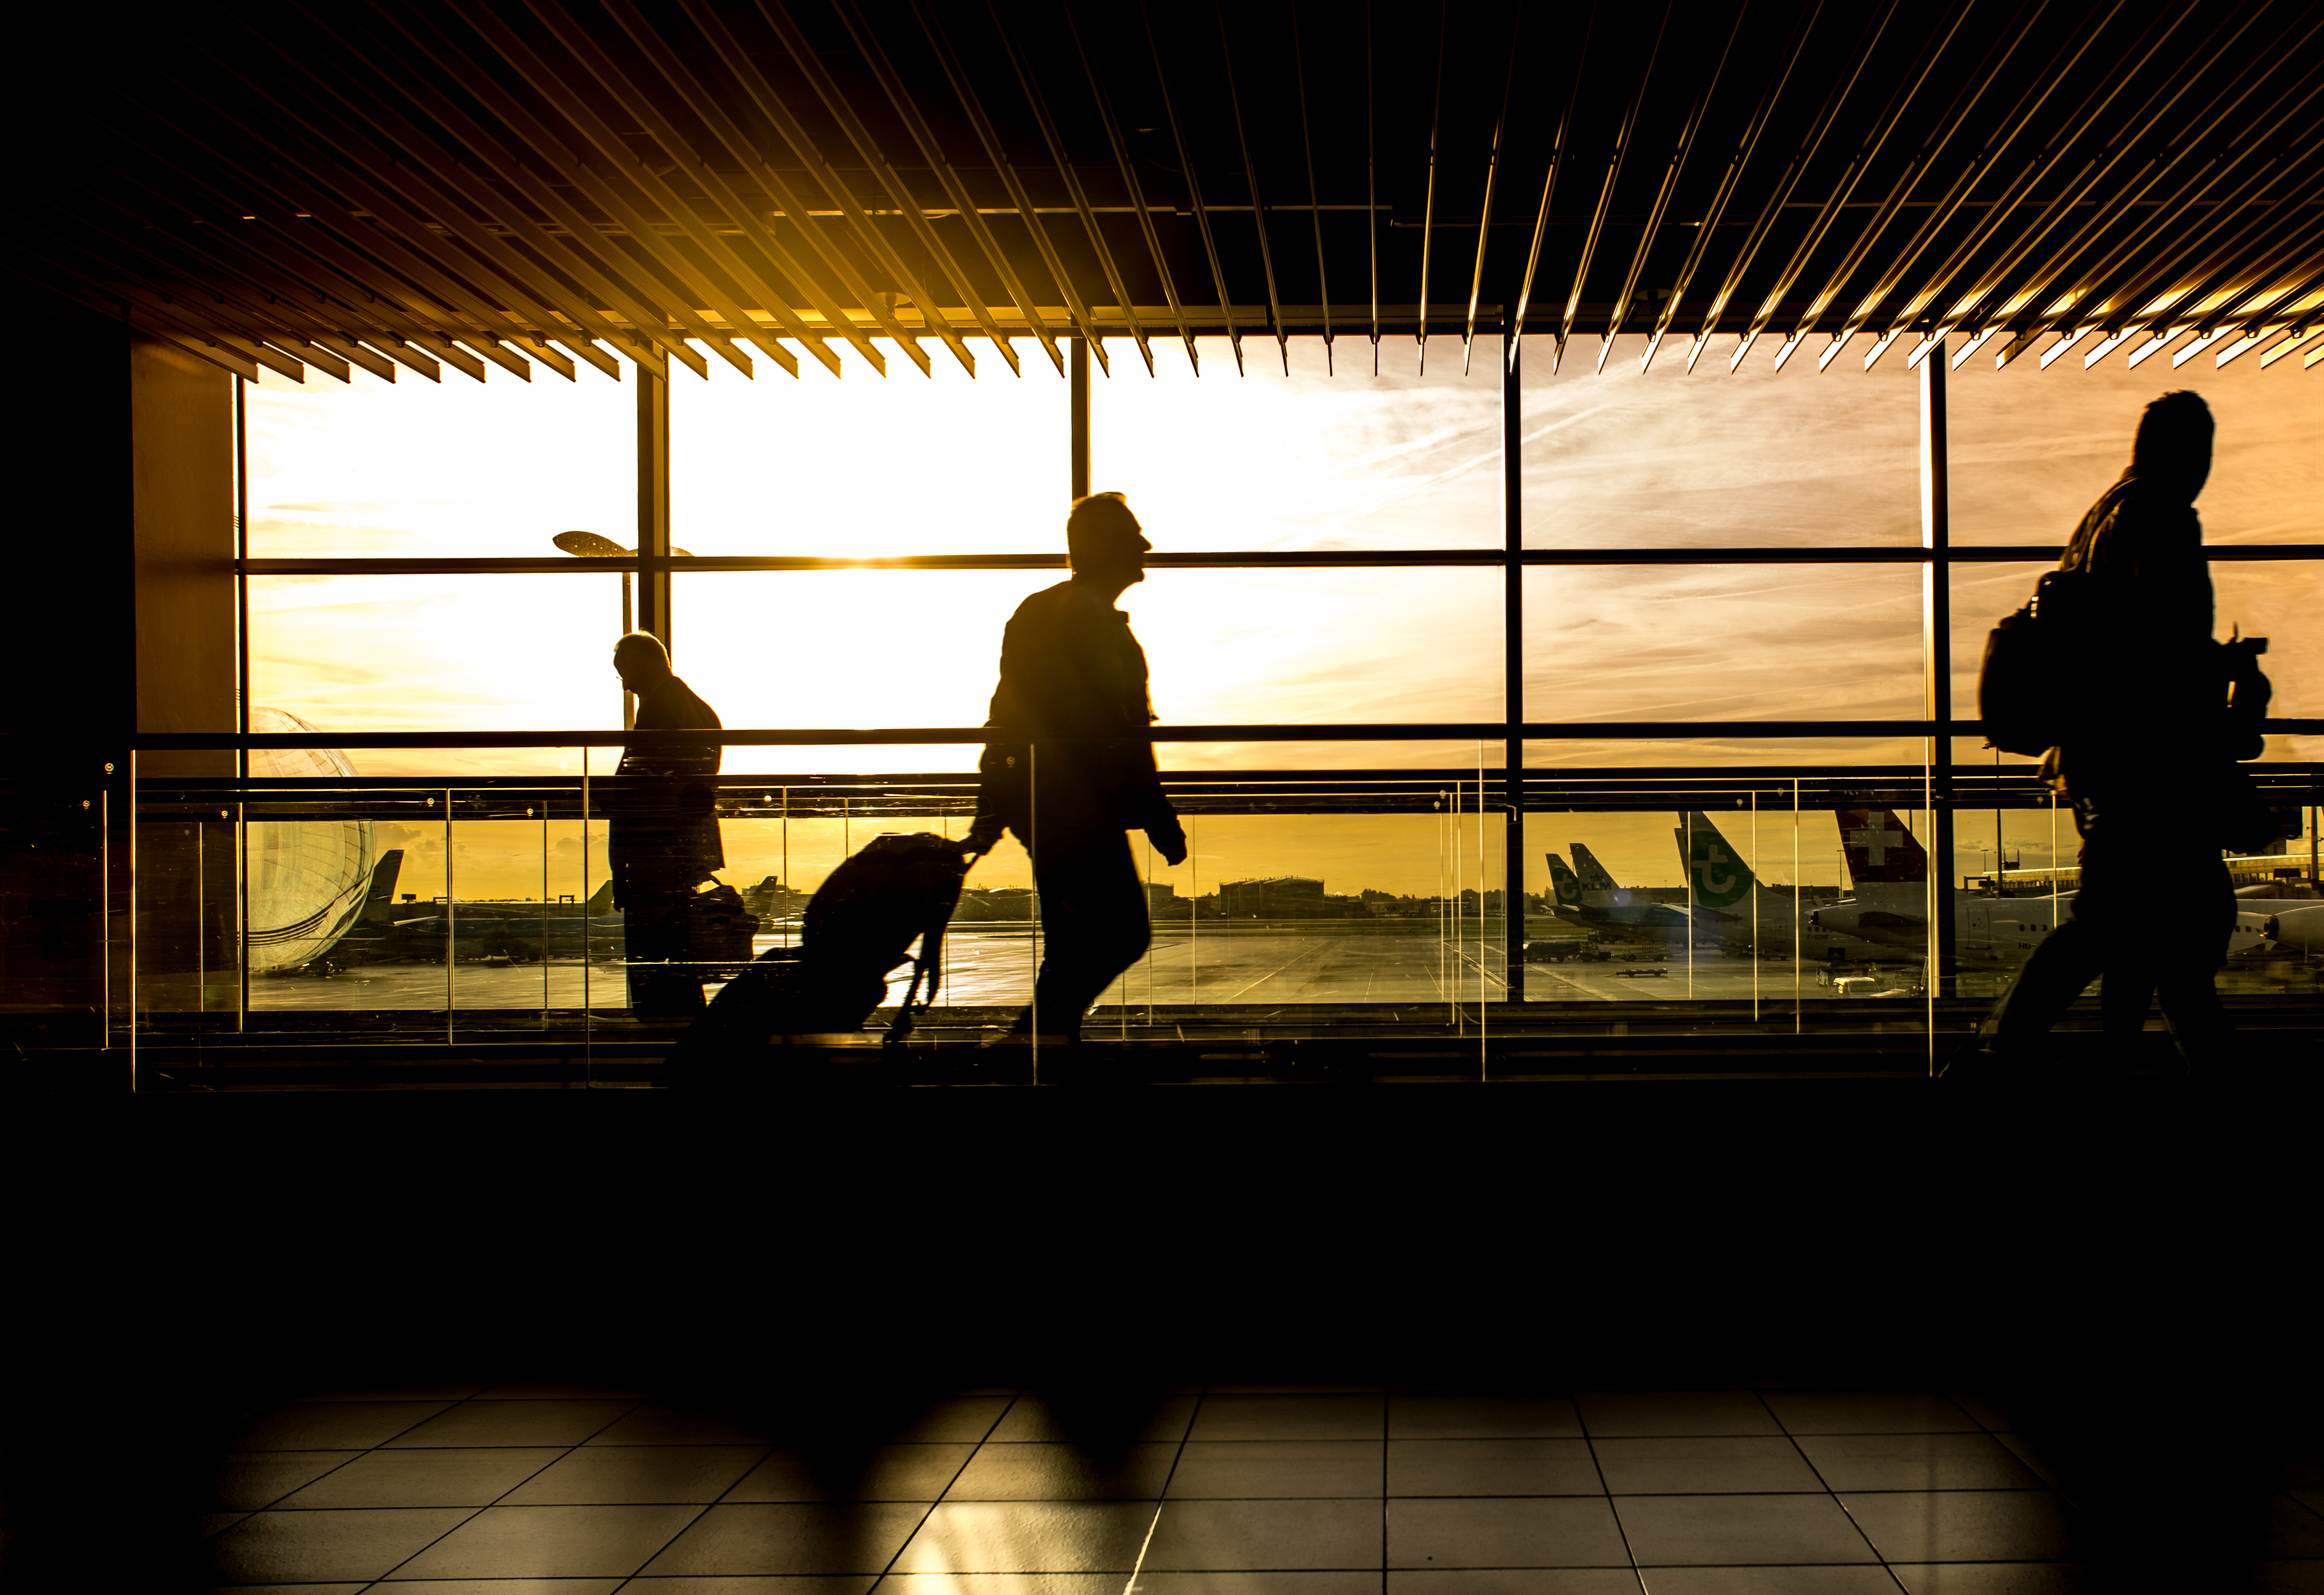
silhouette, light, architecture, people, sunrise, sunset, night, sunlight, window, dawn, airport, dusk, evening, reflection, shadow, darkness, lighting, indoors, shape